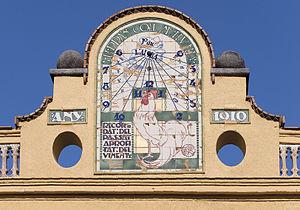
Rafael Masó i Valentí, né le 16 août 1880 à Gérone et mort le 13 juillet 1935 dans la même ville, est un architecte espagnol de Catalogne.